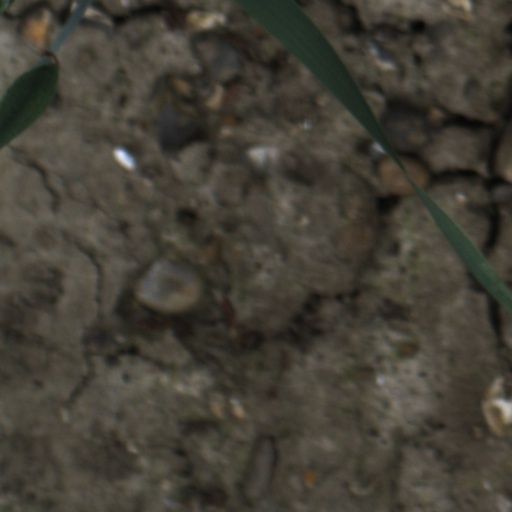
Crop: wheat